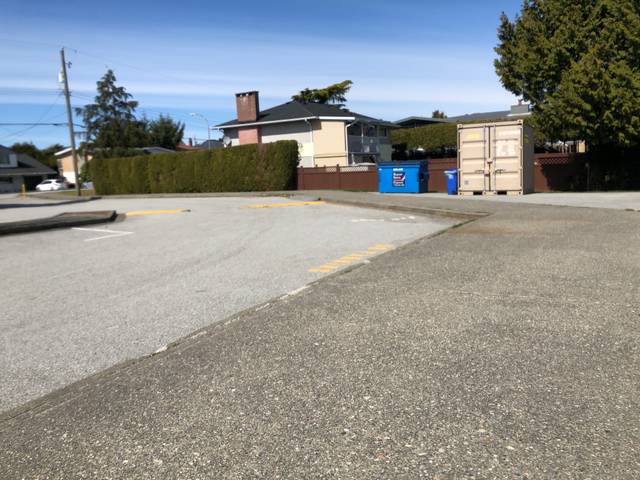
Region: Canada
Coordinates: 49.151, -123.119